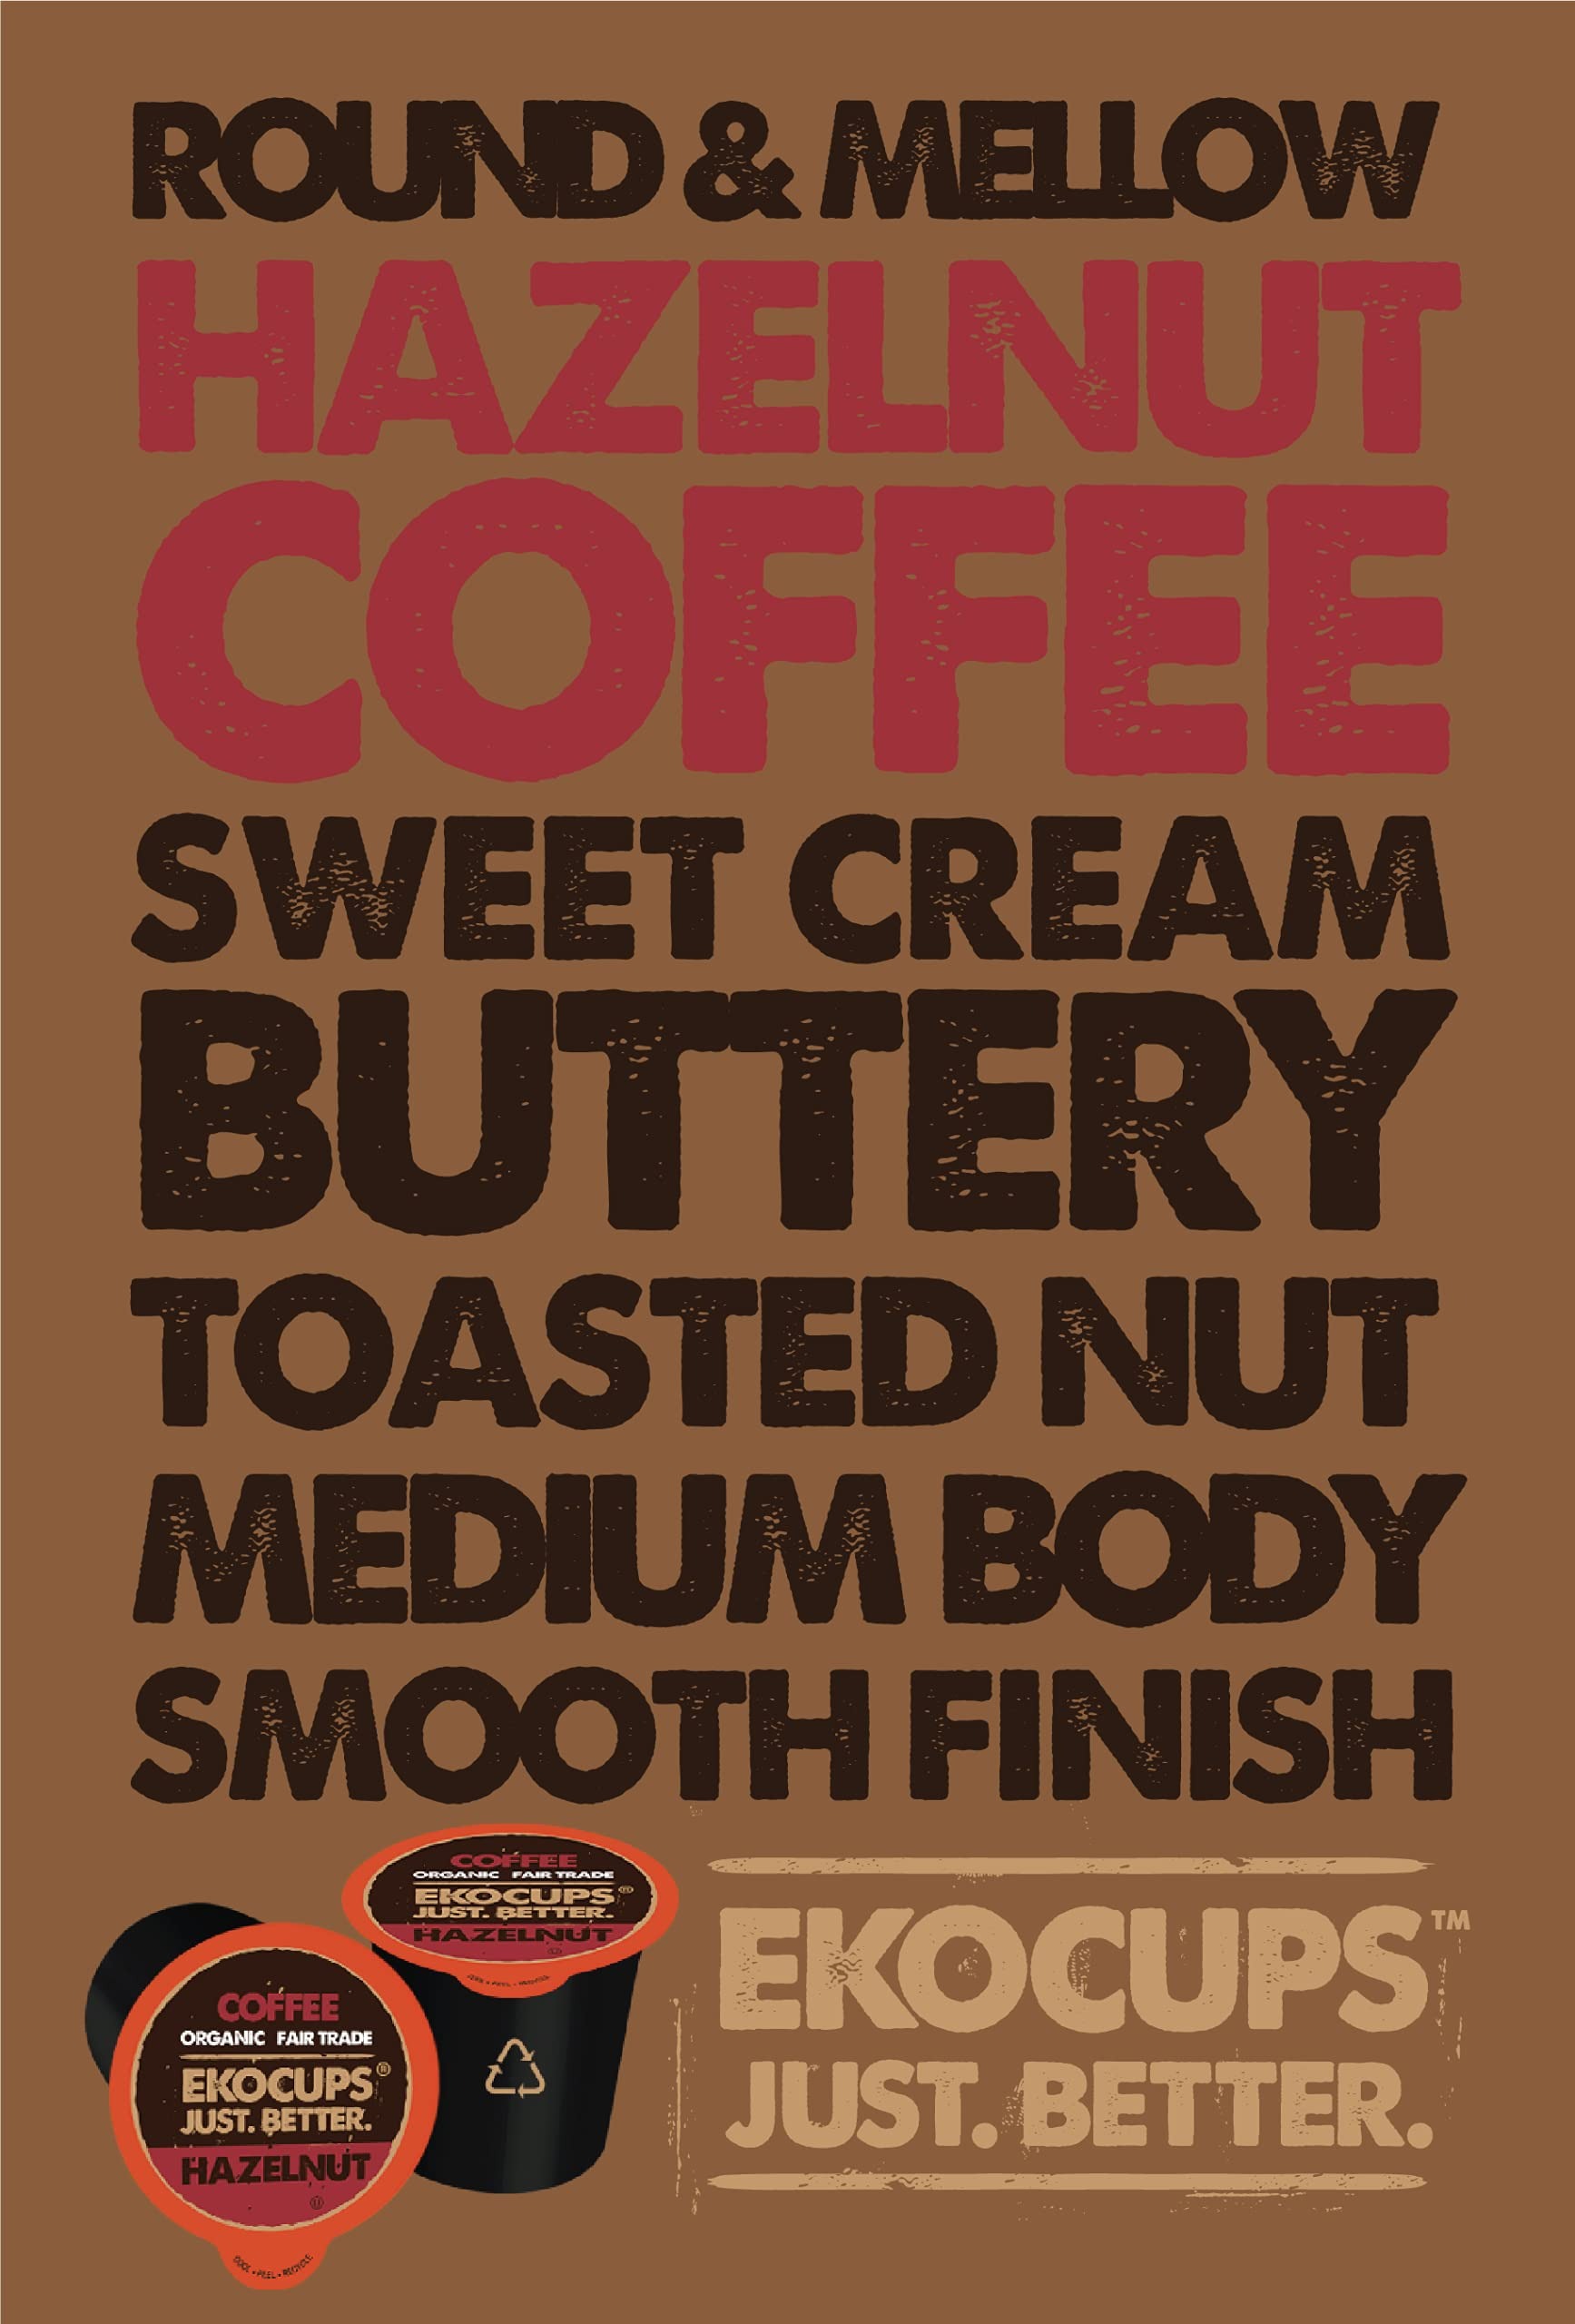
Item Name: EKOCUPS Organic Hazelnut Flavored Coffee Pods, Extra 30% More Coffee Per Cup, Artisan Fair Trade Medium Roast, Hazelnut Coffee for Keurig K Cup Machines, Recyclable Pods, 80 Count
Bullet Point 1: HAZELNUT COFFEE: Our artisan roasted hazelnut coffee offers a a sweet & bright flavor. Enjoy the crisp finish of this medium-bodied coffee pod hazelnut selection. It's a coffee gourmet medium roast blend you can enjoy every morning!
Bullet Point 2: COFFEE PODS FOR KEURIG: Our single serve coffee pods are compatible with coffee machines that brew organic K Cups including the Keurig 2.0 brewer. K cups is a registered trademark of Keurig. We are not affiliated with Keurig & Green Mountain
Bullet Point 3: MORE COFFEE: EKOCUPS offers you 30% more coffee in each coffee hazelnut selection for a richer bolder taste. Our coffee pods hazelnut blends are certified US Organic & Fair trade so you can enjoy our gourmet coffee pods with peace of mind!
Bullet Point 4: QUALITY INGREDIENTS: EKOCUPS coffee beans are expertly sourced and roasted delivering bold and robust coffee flavor. Our organic coffee capsules are Kosher, Pareve, Vegan, and Keto friendly. Enjoy our sugar free coffee with out the guilt!
Bullet Point 5: ECO-FRIENDLY: Our organic fair trade coffee k cups for Keurig Machines are packaged in recyclable capsules. Enjoy our medium roast pods hot or as an iced coffee. Indulge in our coffee k pods while doing right by mother nature.
Value: 80.0
Unit: Count

Price: 32.535